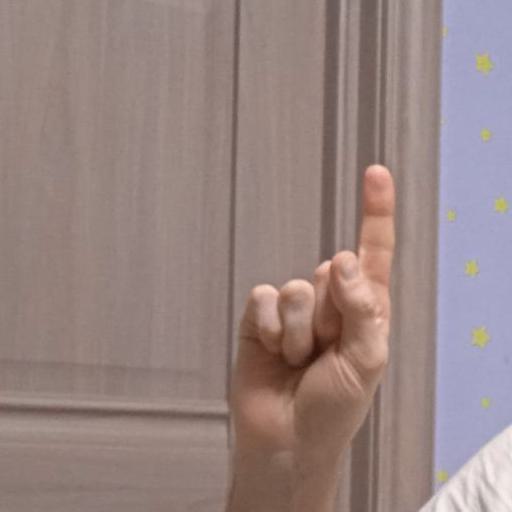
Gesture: one